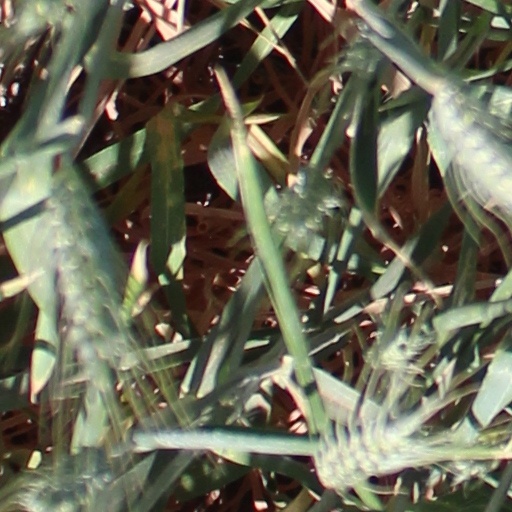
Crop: wheat